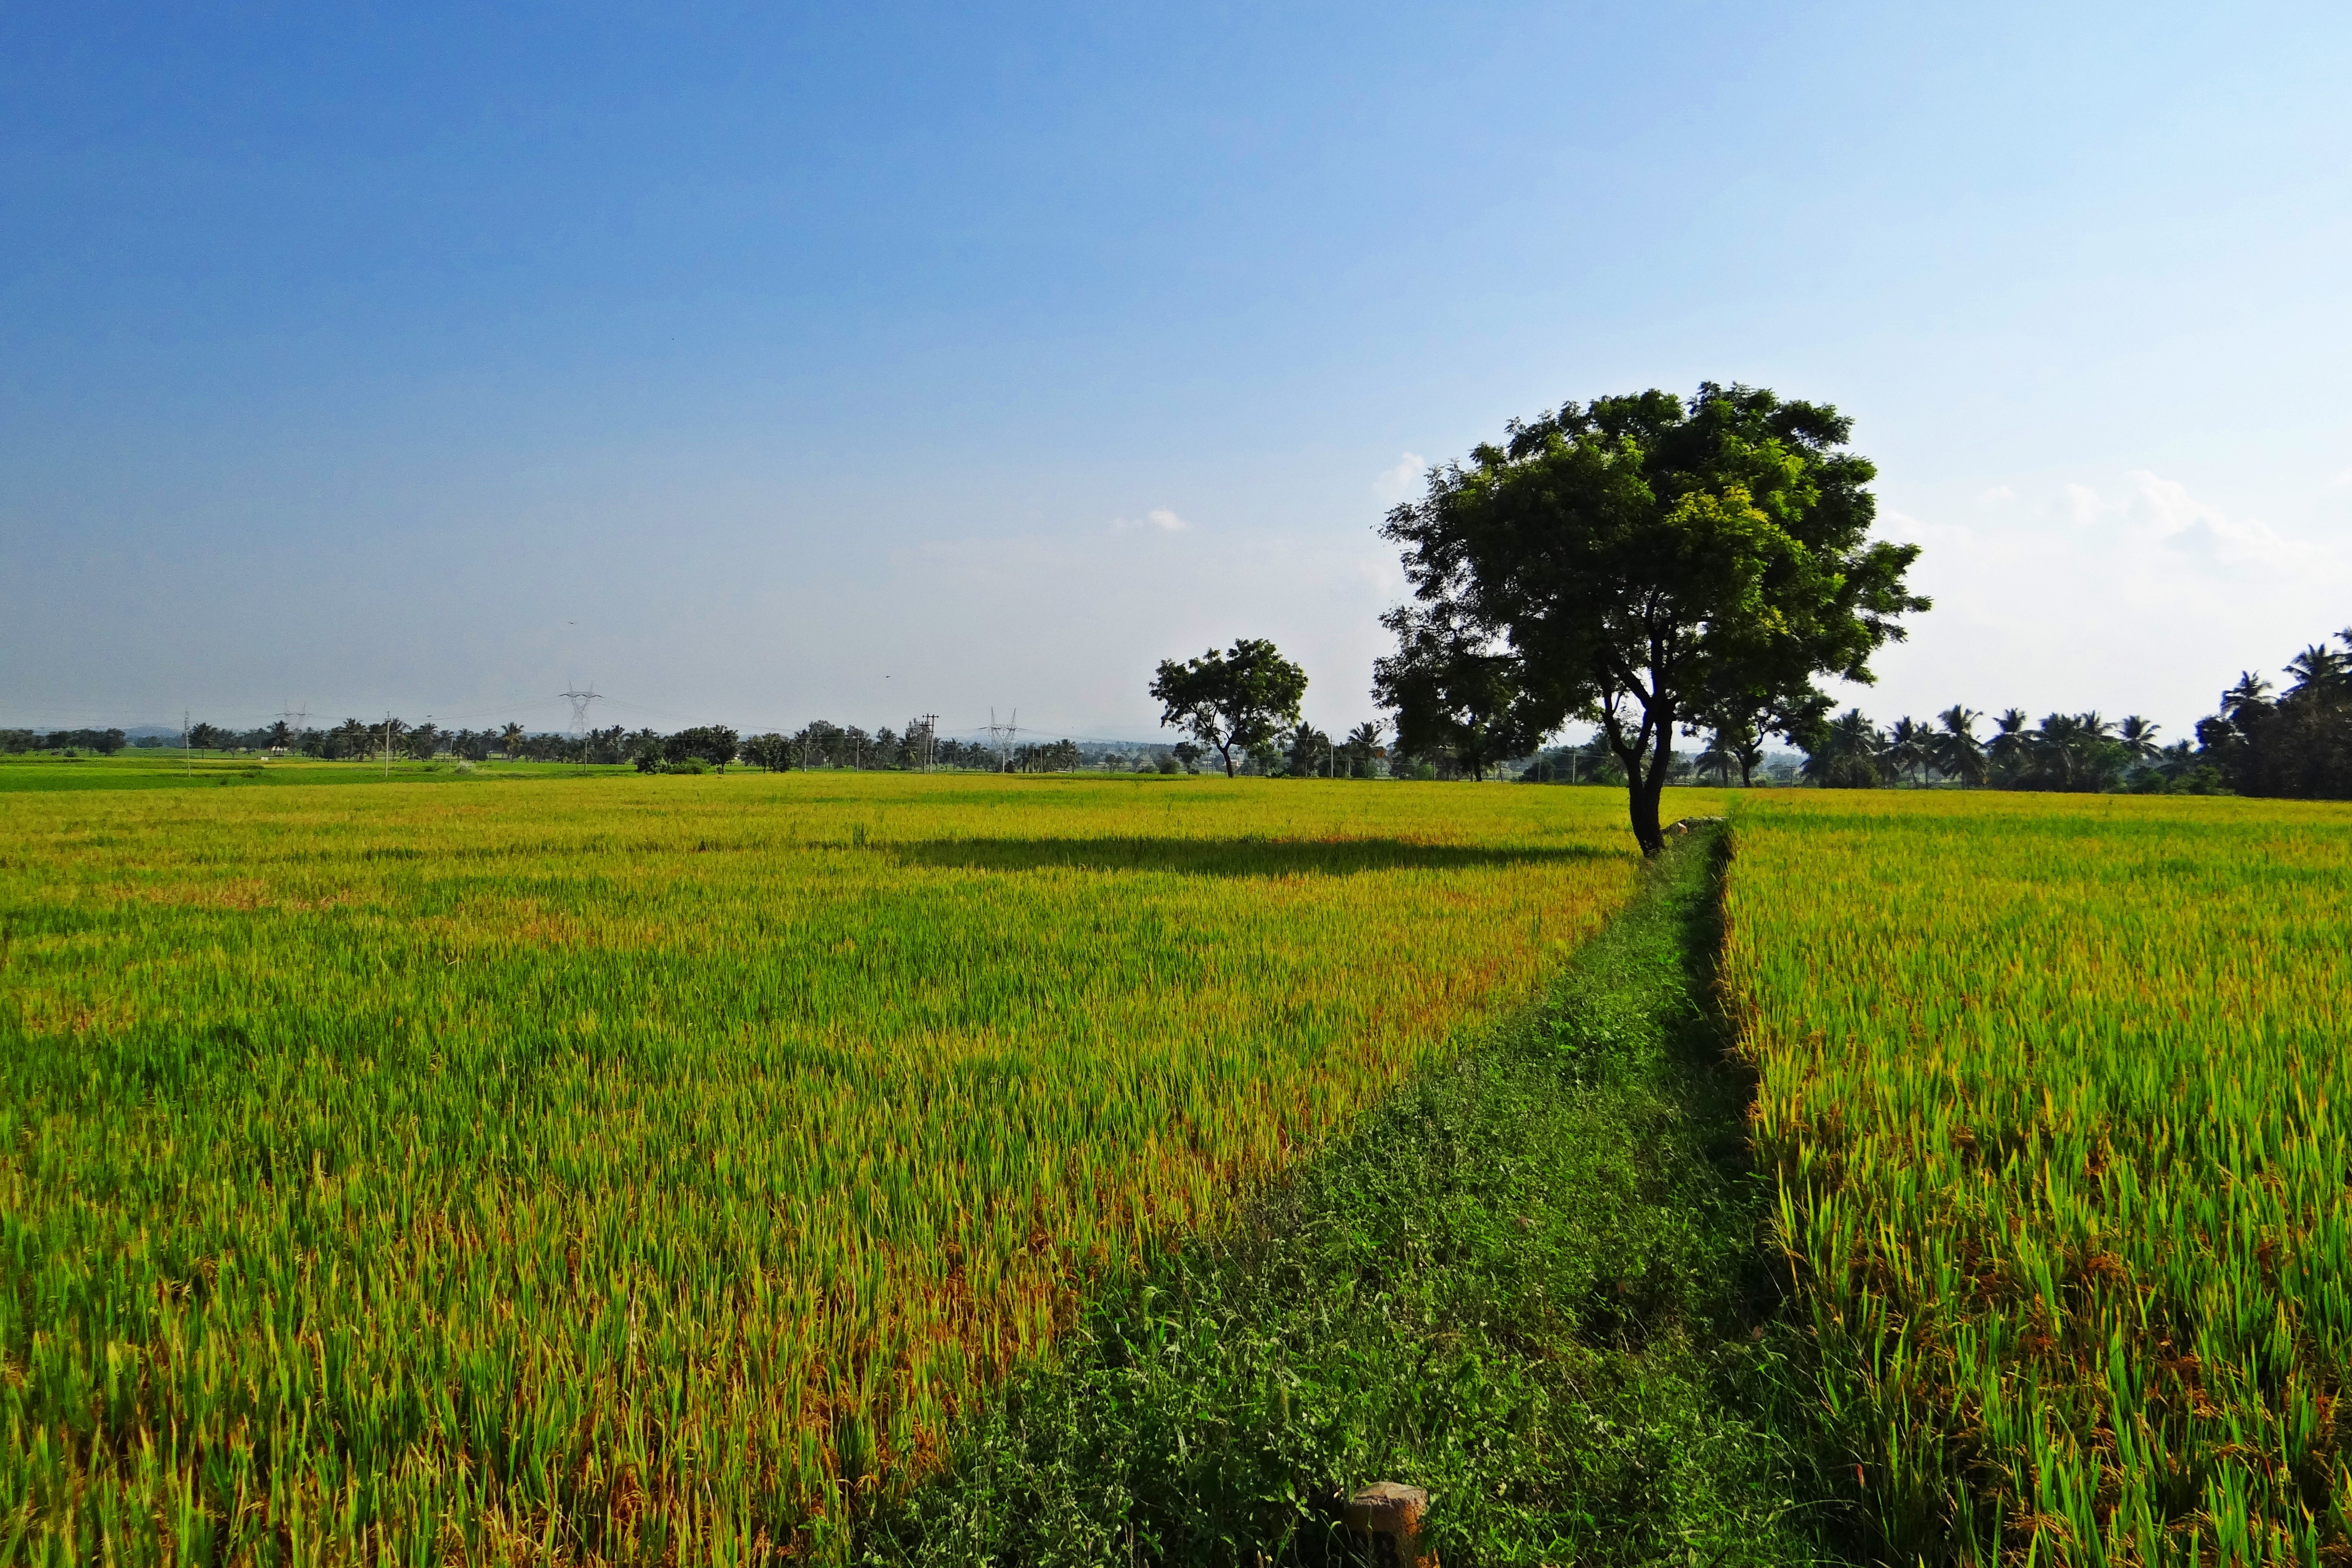
landscape, nature, outdoor, horizon, plant, field, farm, meadow, prairie, land, wild, environment, food, farming, harvest, crop, scenic, pasture, natural, scenery, soil, agriculture, rice, savanna, plain, farmland, rapeseed, agricultural, outdoors, grassland, india, habitat, ecosystem, brassica, karnataka, steppe, rural area, paddy field, paddy, rice fields, rice paddy, natural environment, grass family, gangavati